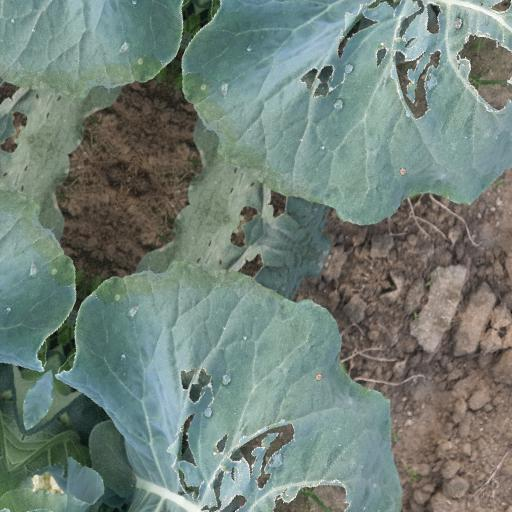
Label: Black Rot